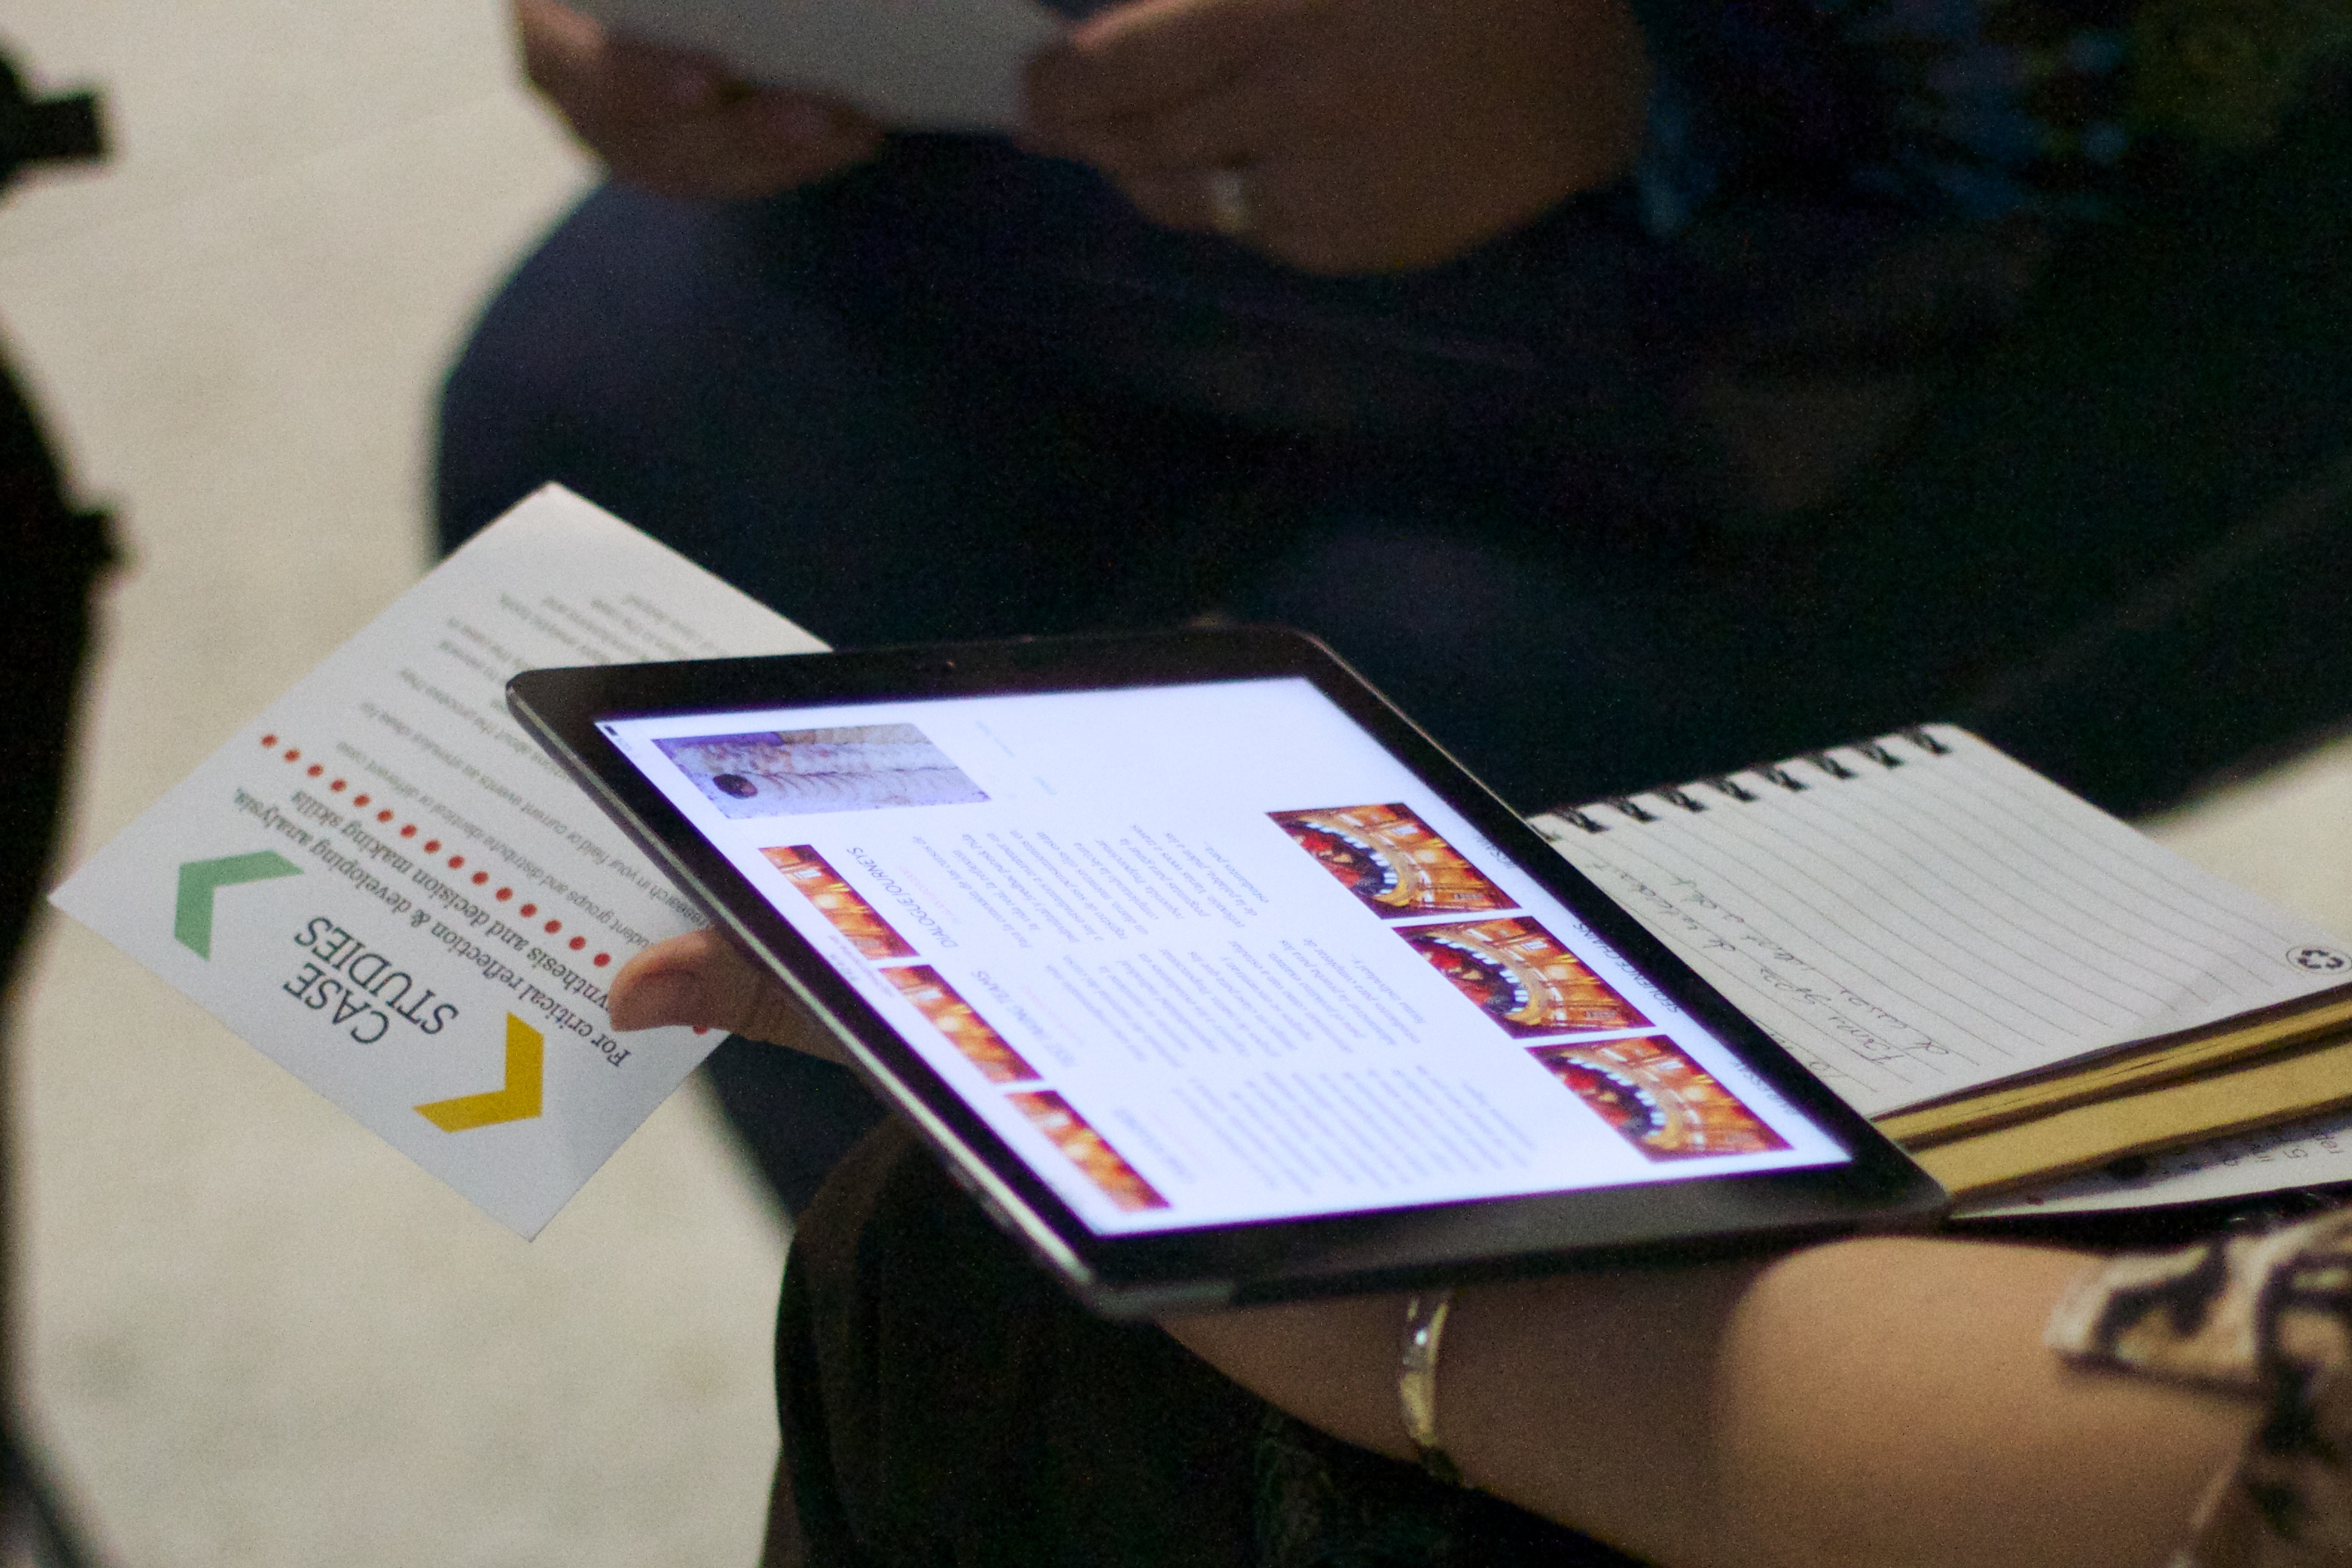
writing, brand, design, udgagora